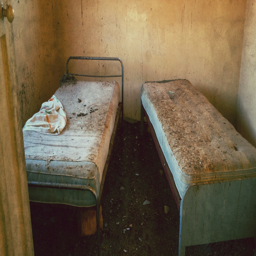
children 's beds in the sleeping quarters